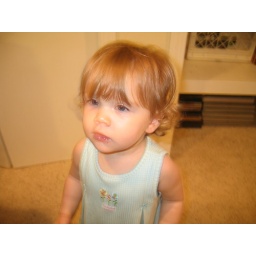
EGZ in a green dress